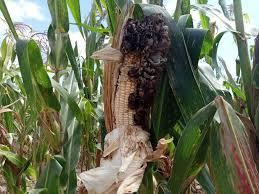
Mmea wa aina ya mhindi ambao unaonekana umeambukizwa ugonjwa wakuozesha vigunzi.Licha ya hayo tunaona matawi ya mhindi huu bado yangali kijani kibichi.